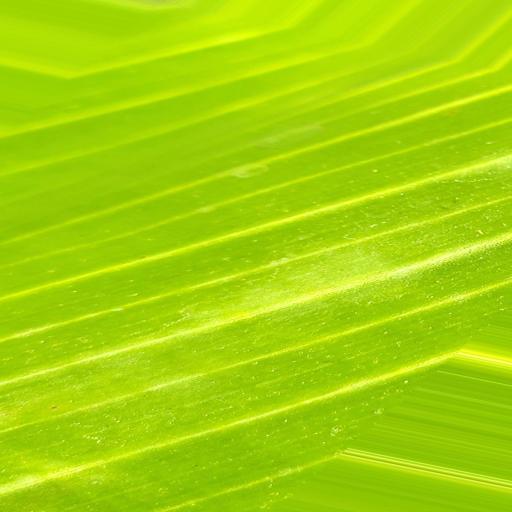
Label: banana_healthy_leaf